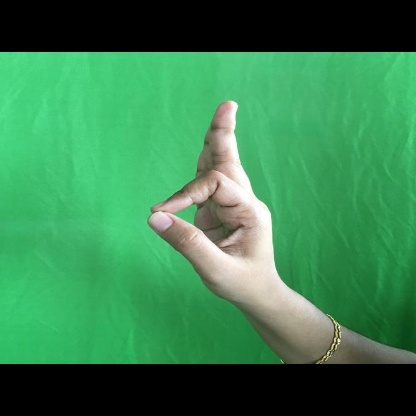
Mudra: Aralam